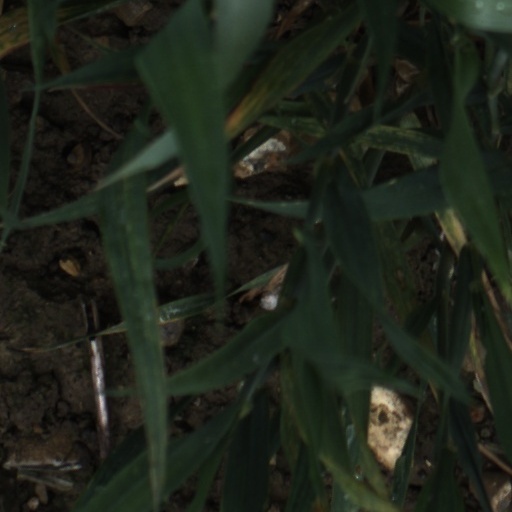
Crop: wheat